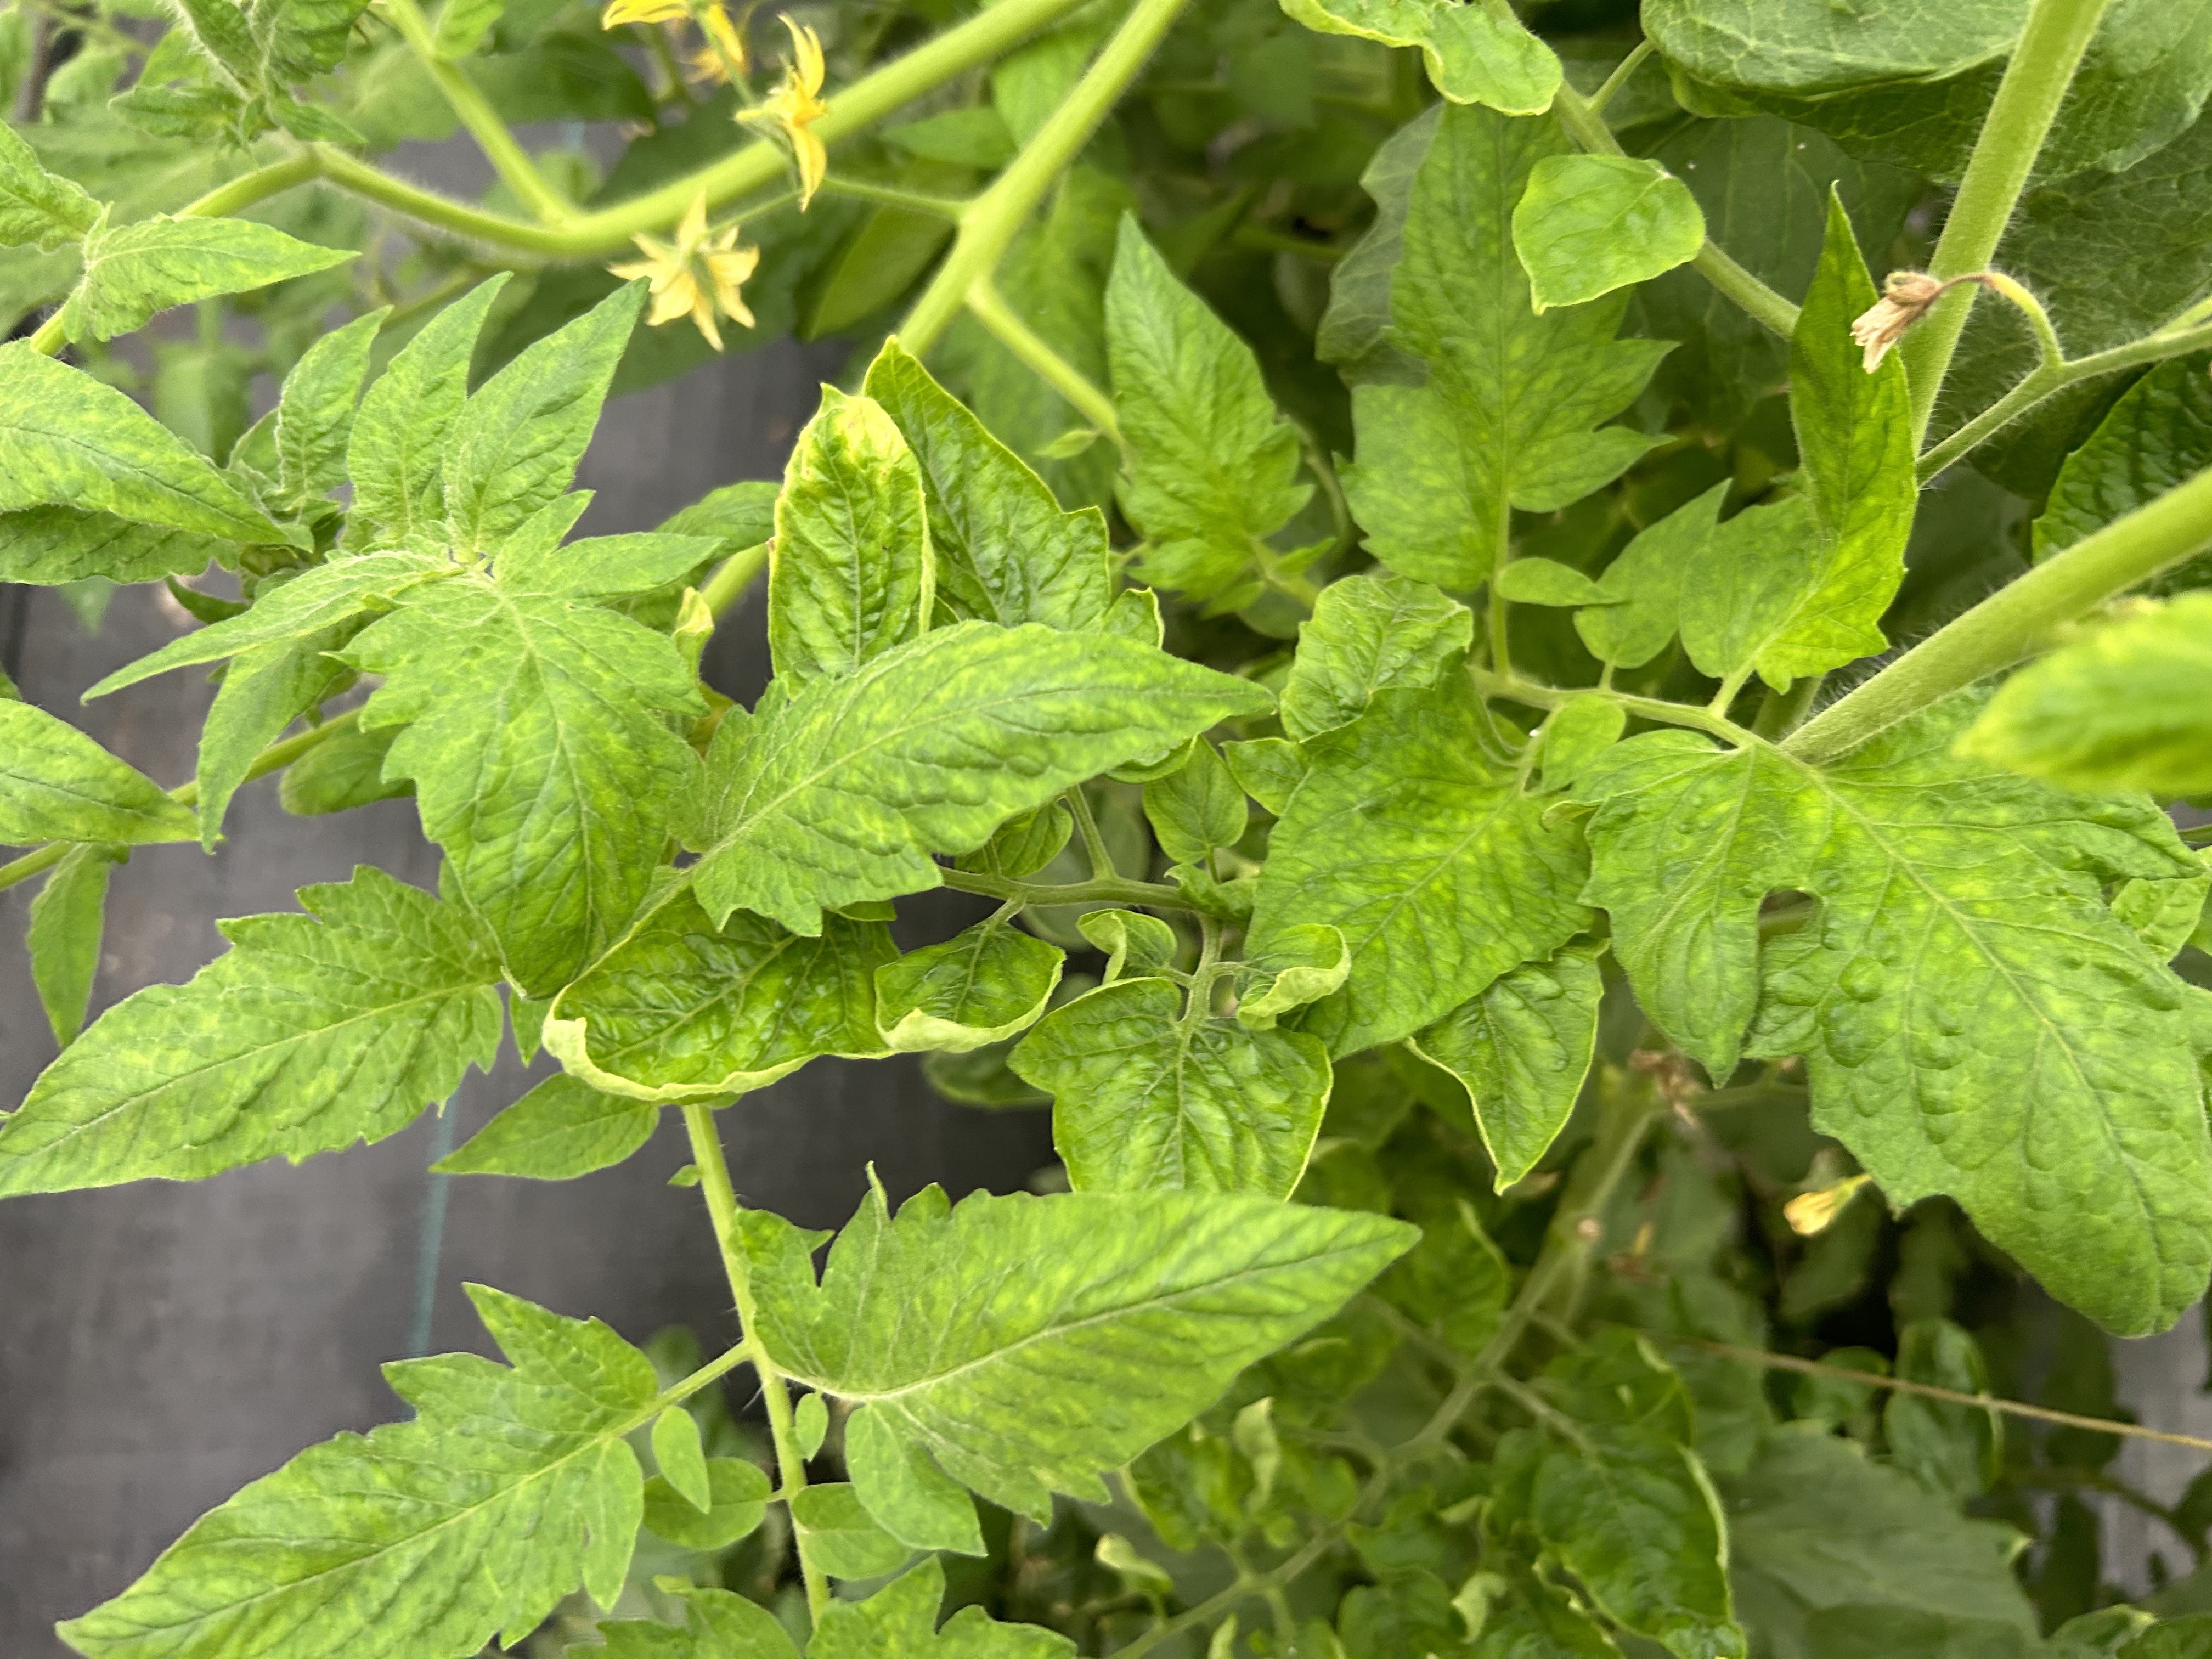
Disease: Viral